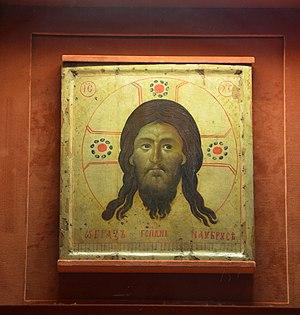
Icone serbe de la Sainte-Face datant du XII-XIII ème siècle et conservée dans le transept nord de la cathédrale de Laon, Aisne, France. Le tableau représente la figure biblique sur un mouchoir déplié avec l'inscription en slavon ""Visage du seigneur sur un linge"". L'oeuvre aurait été acquise par Jacques de Troyes archidiacre de Laon qui deviendra pape en 1261 sous le nom de Urbain VI. Il aurait fait don de l'icône à sa soeur Sybille abbesse du monastère cistercien de Montreuil en Thiérache. L'icône fait l'objet d'un pélerinage qui se perpétue lorsque l'ordre religieux déménage en 1636 à Laon. A la suite de la disparition de l'abbaye durant la Révolution française, l'icône est intégré au trésor de la cathédrale. Elle a été restaurée à plusieurs reprises (1931, 1982 et 1988). (référence basse Palissy
La Sainte Face ou Sainte Face de Jésus correspond à des formules iconographiques relevant de reliques et de légendes différentes qui convergent vers l'idée du Logos incarné dont l'empreinte du visage du Christ serait la preuve. Selon la tradition chrétienne, ce visage aurait été miraculeusement imprimé sur tissu et ferait partie des icônes acheiropoiètes mais il a pu être également réalisé par des artistes selon une fidélité plus ou moins grande au modèle.